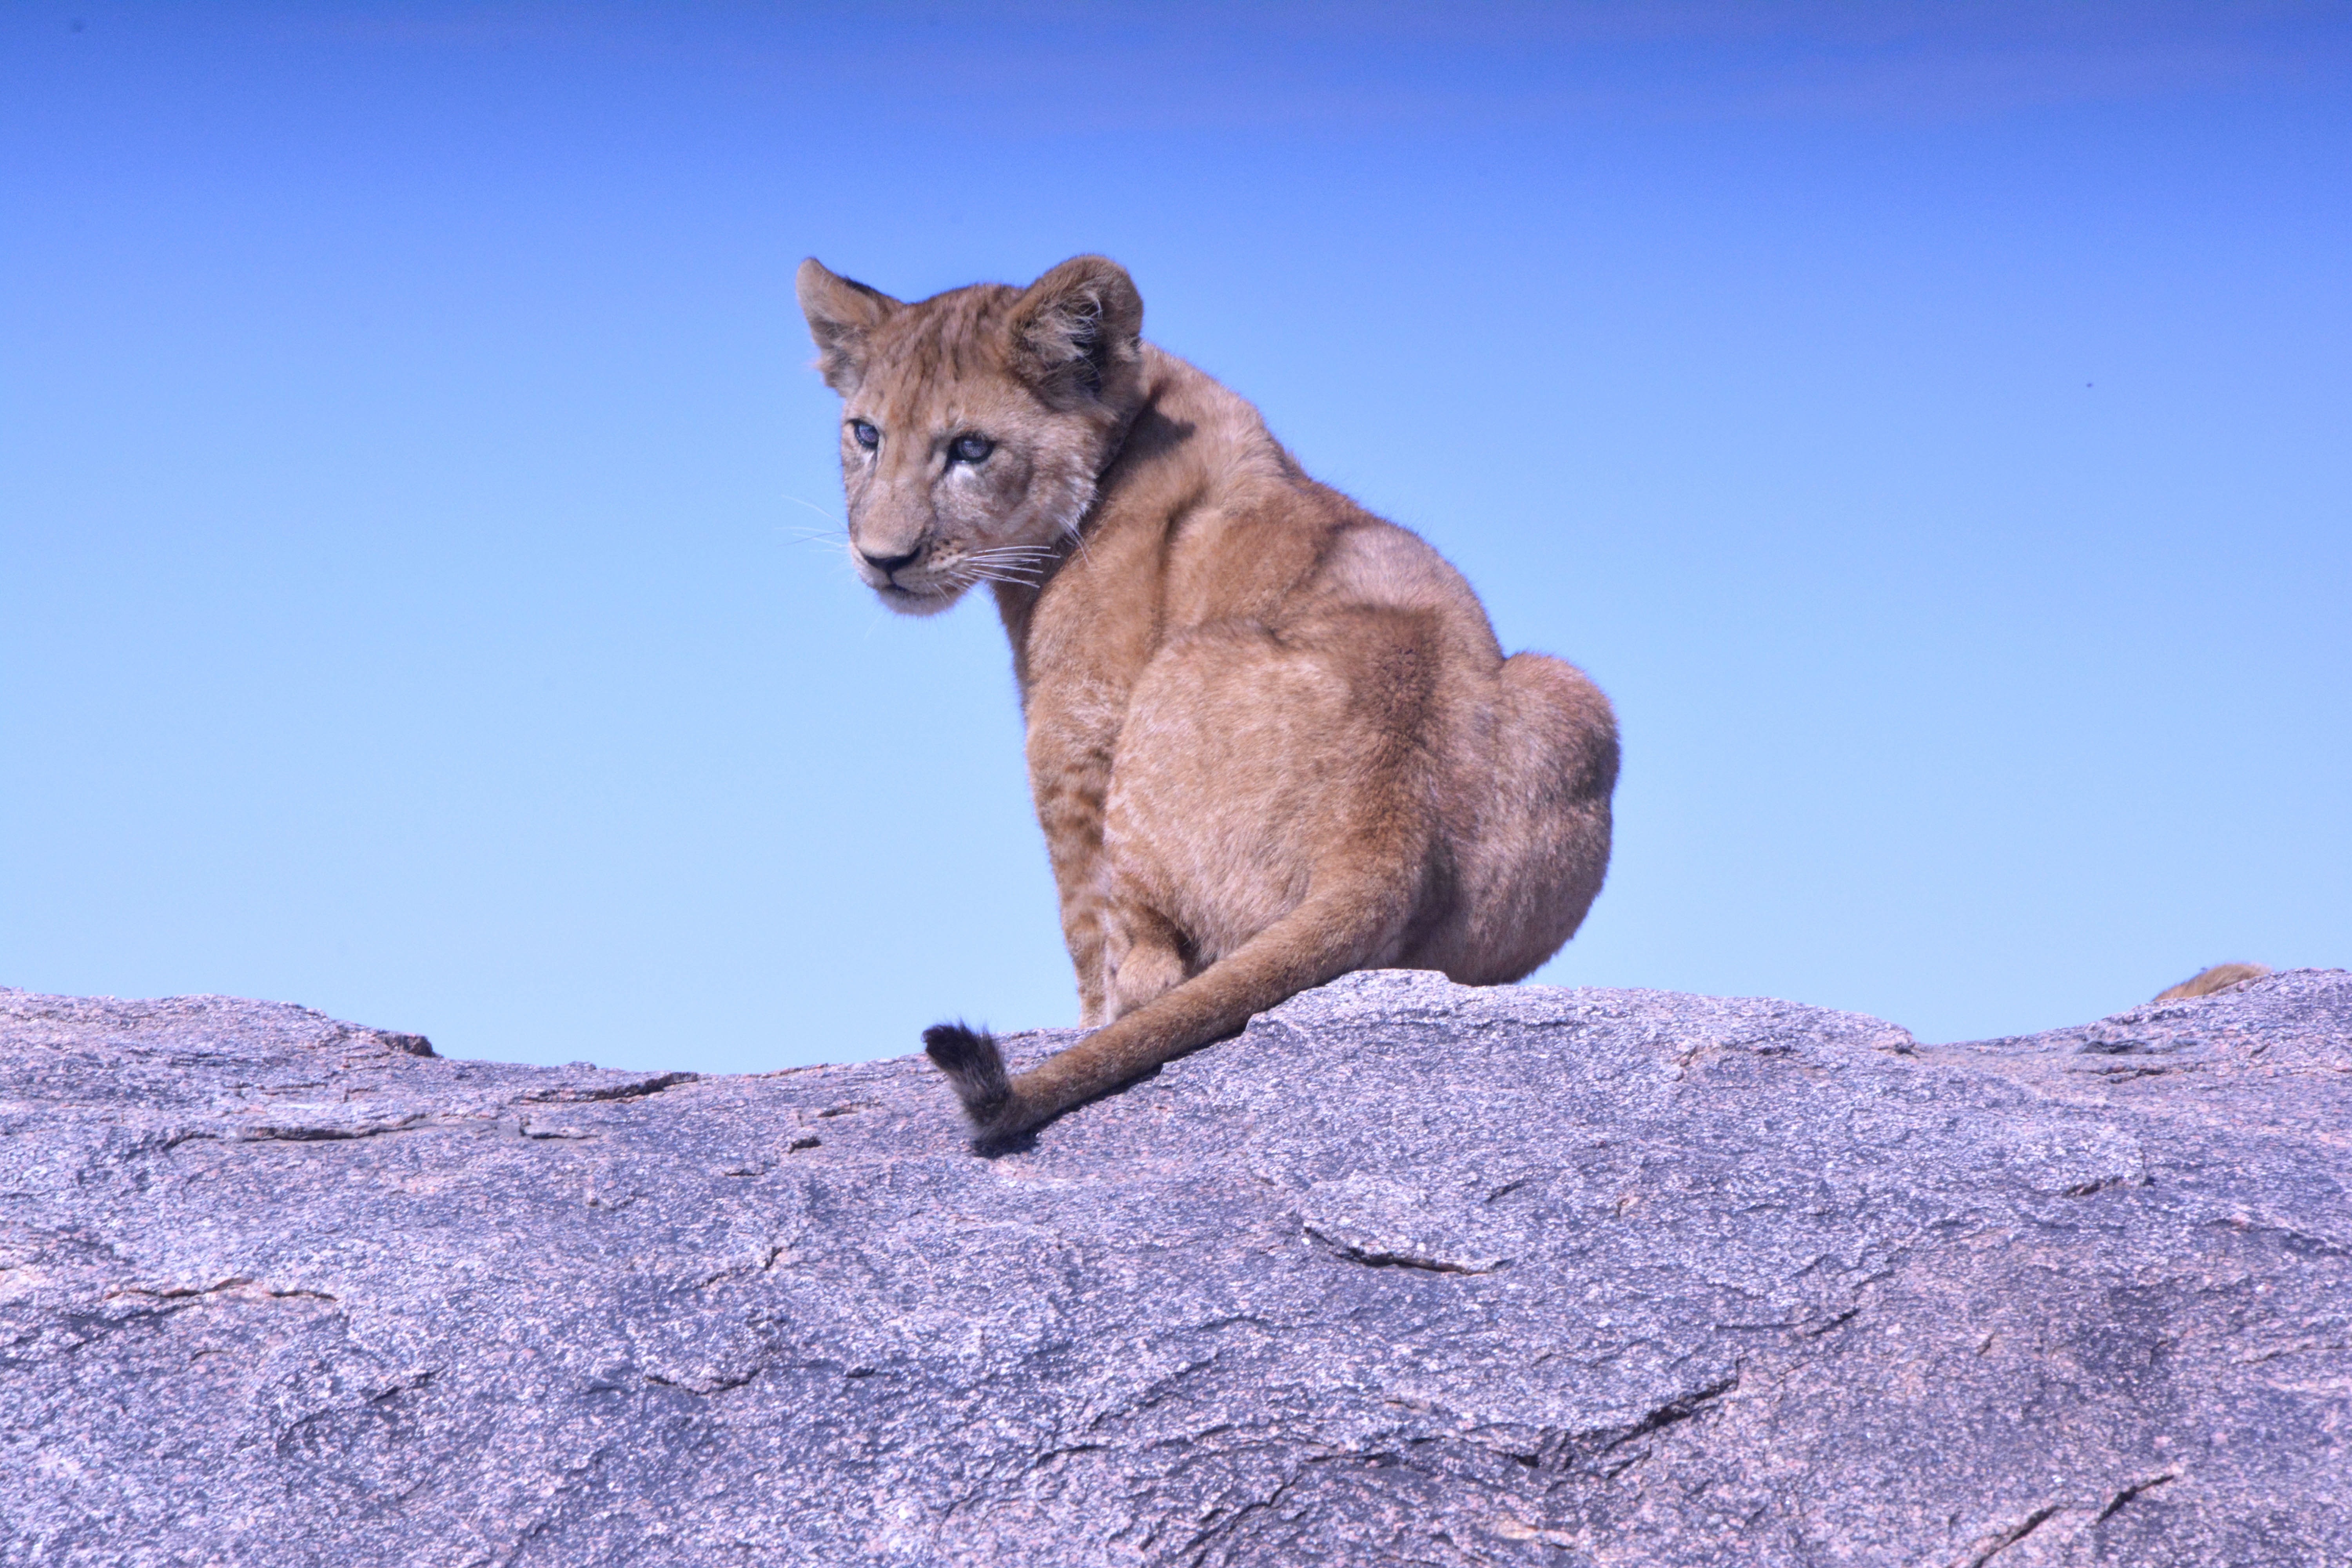
animal, wildlife, wild, young, cat, feline, mammal, predator, baby, fauna, lion, vertebrate, baby animal, carnivore, cub, cougar, puma, lion cub, cat like mammal